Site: brandenburg
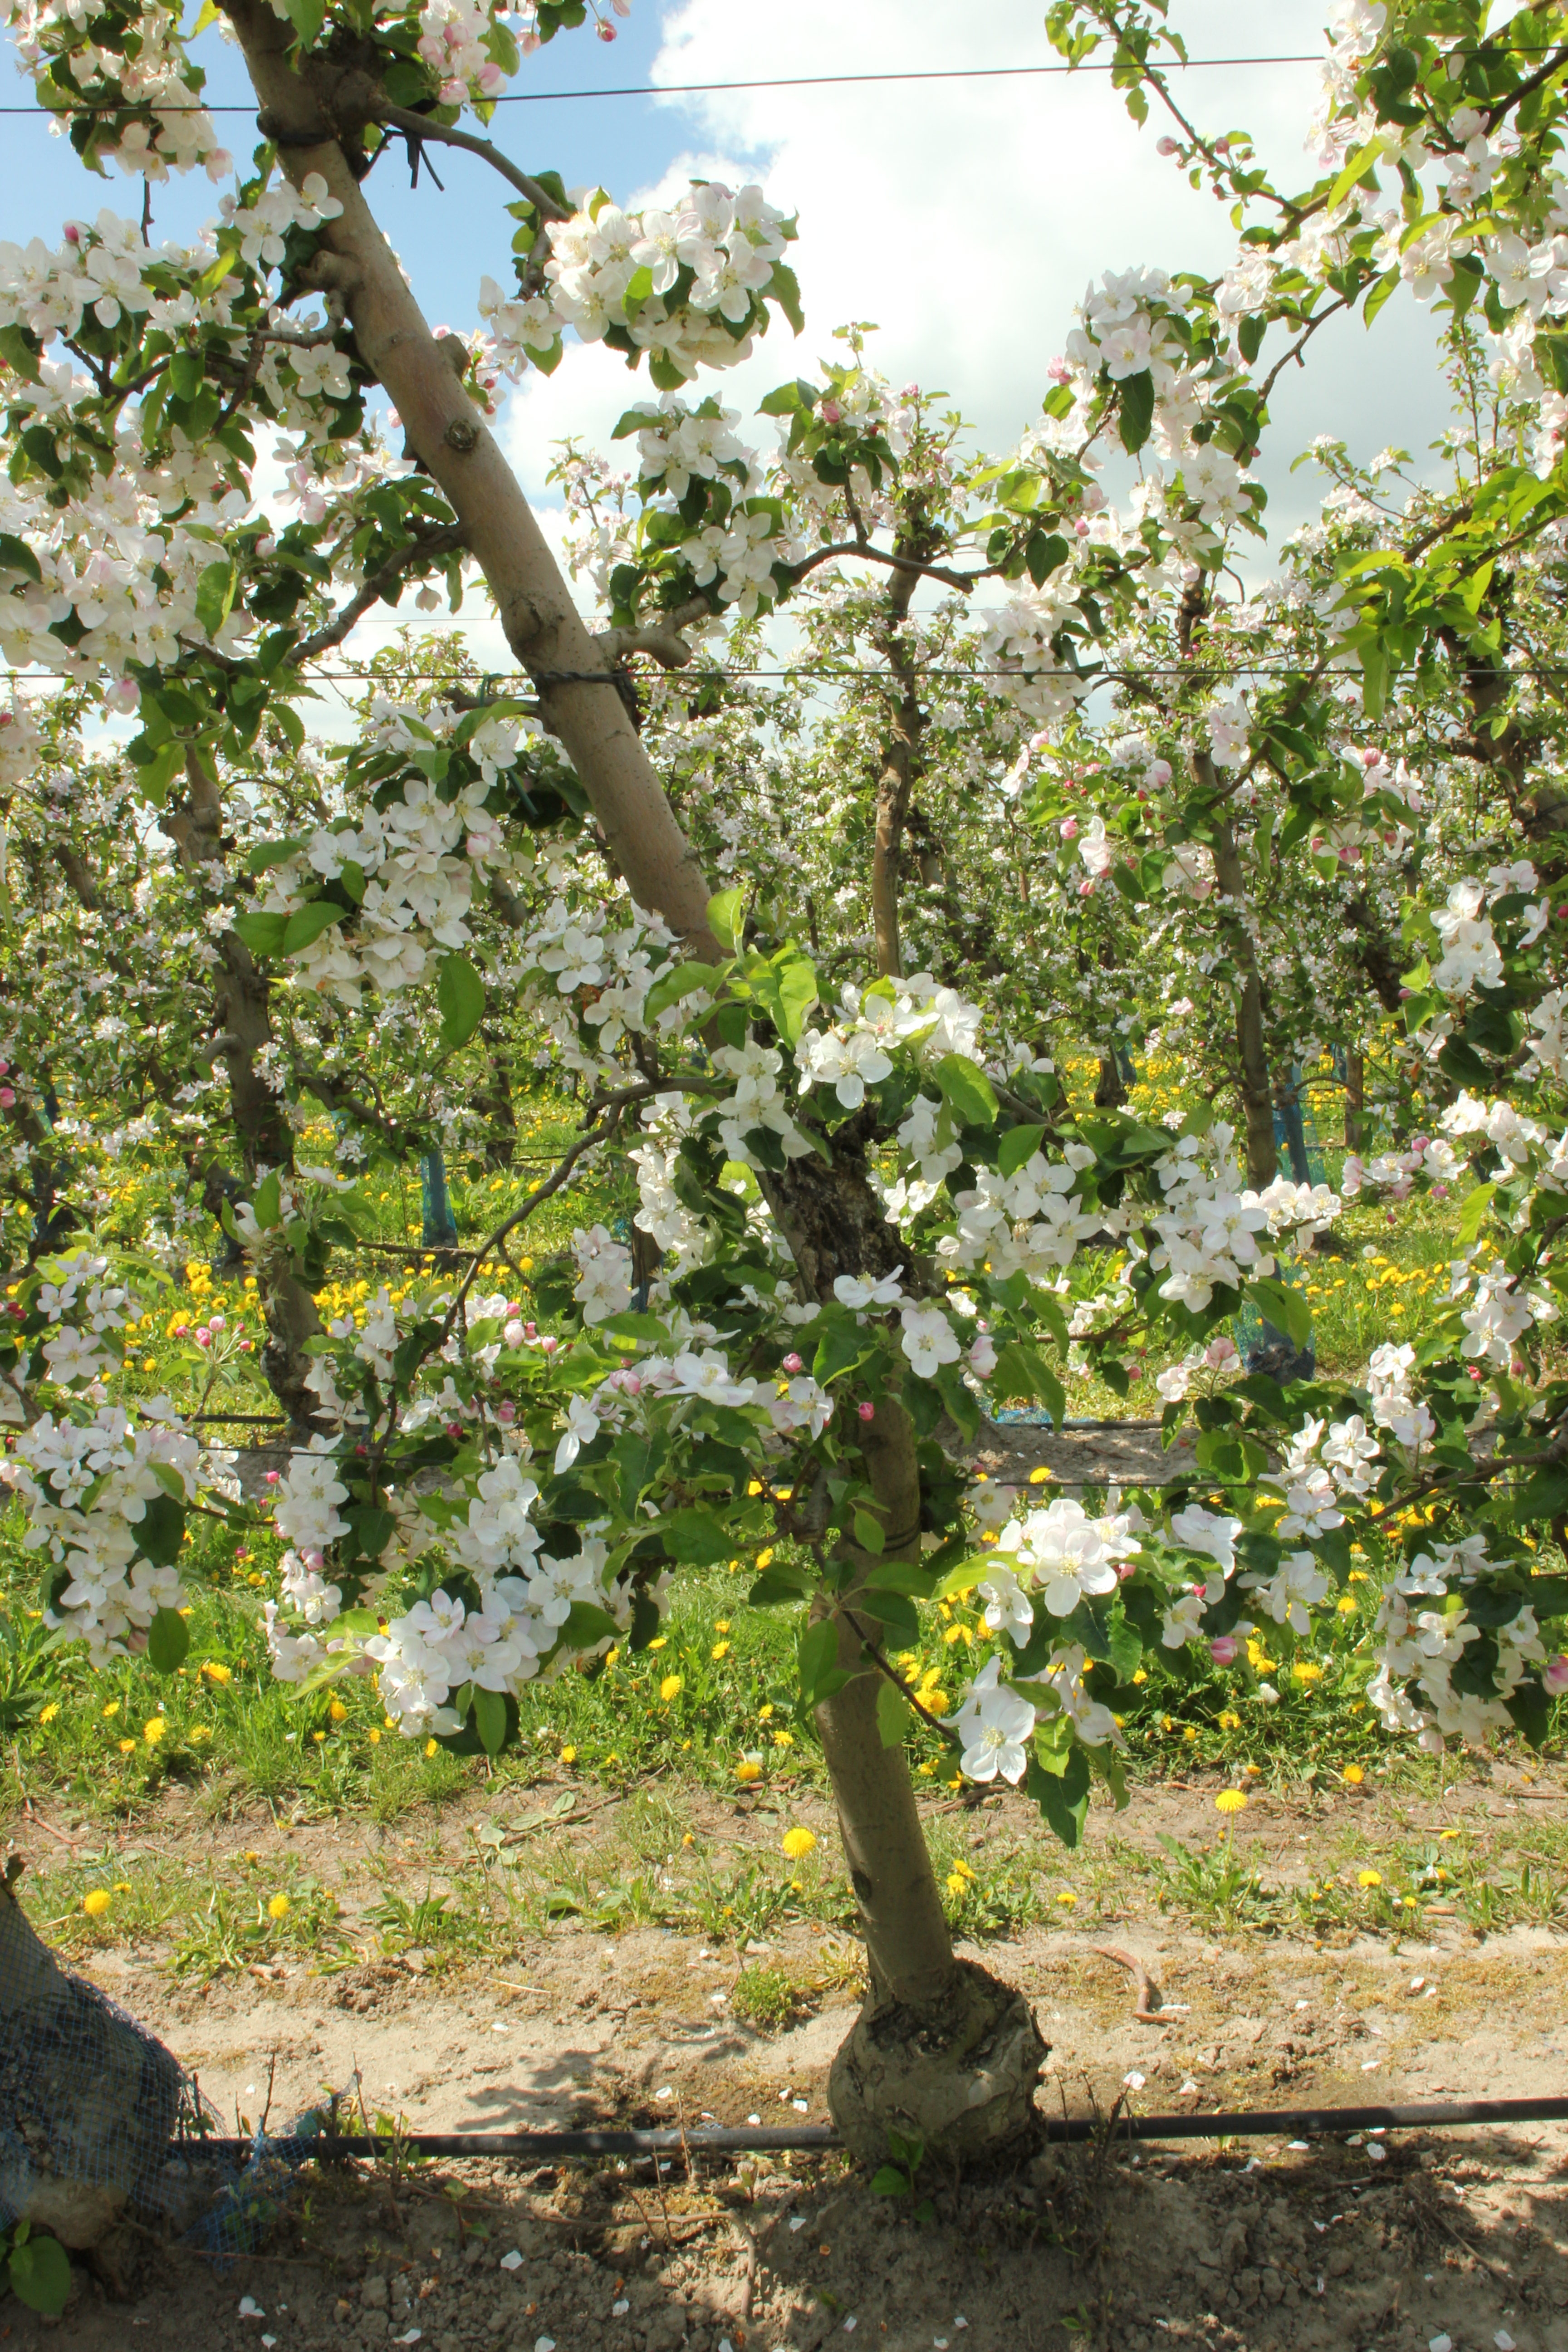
Growth stage (BBCH 65): Flowering